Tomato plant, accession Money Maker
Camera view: horizontal (90 deg, fisheye); turntable rotation: 240 degrees
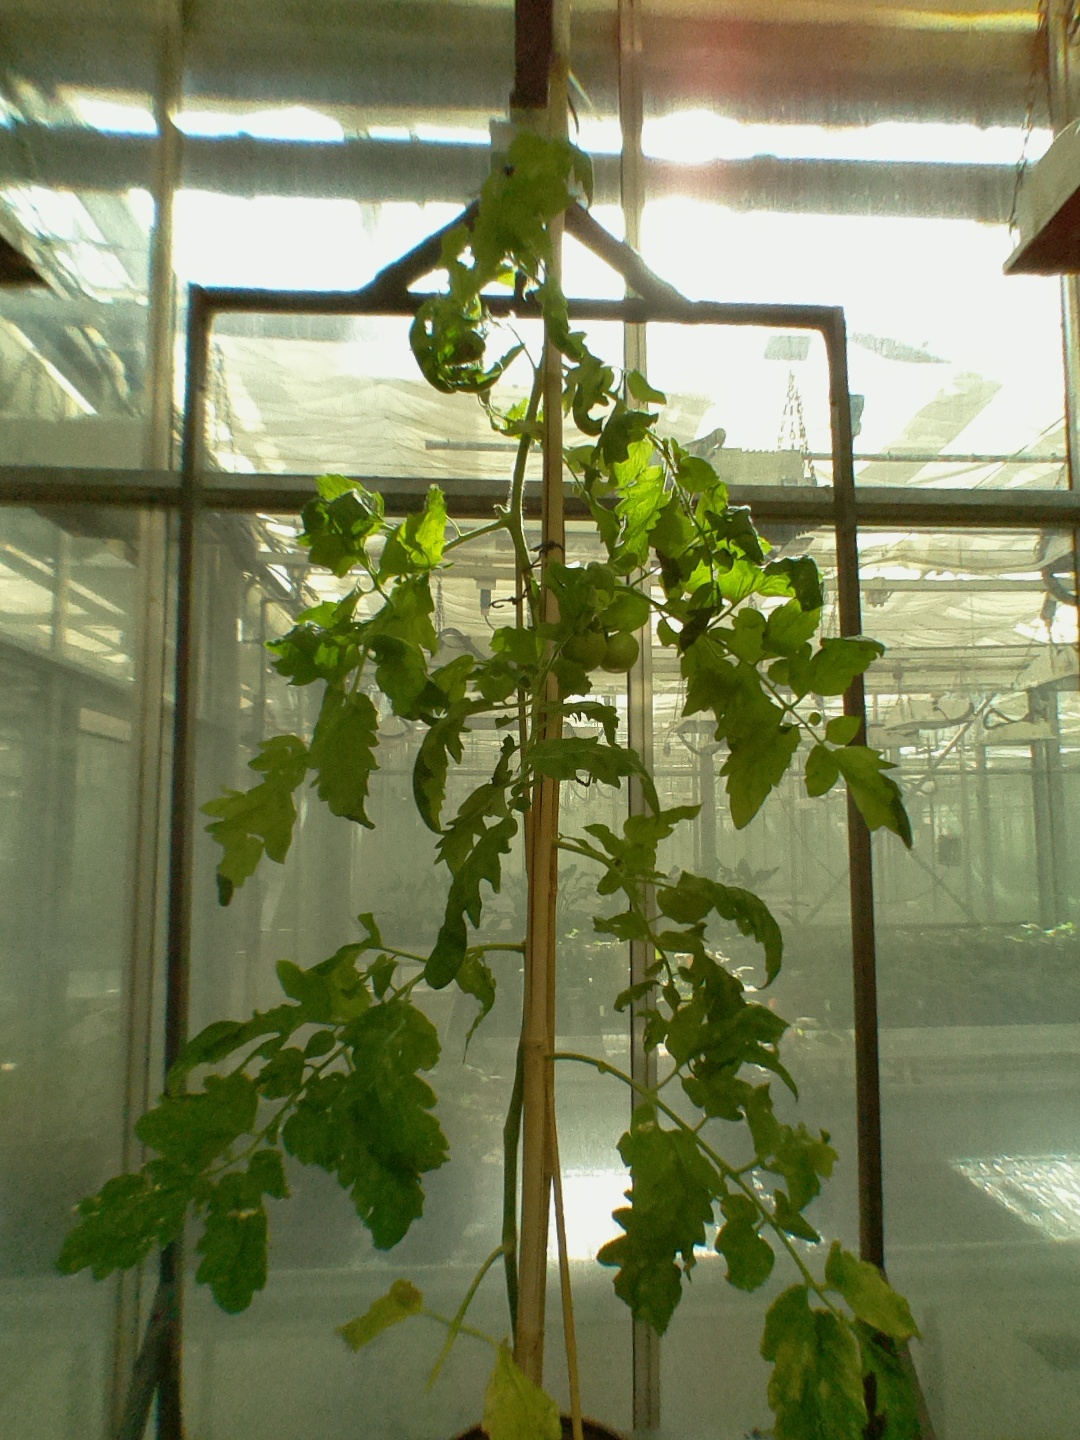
BBCH growth stage 77: 70%-80% of final fruit size